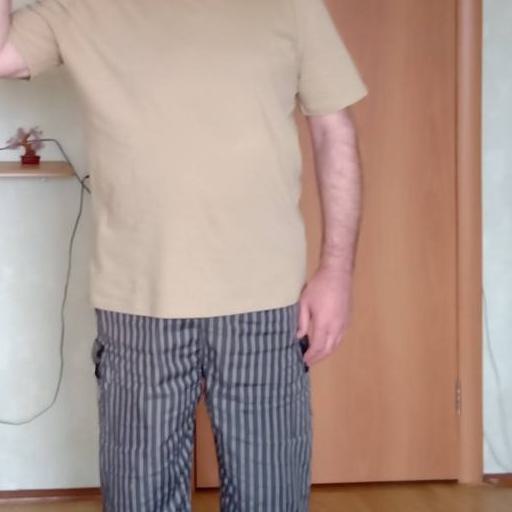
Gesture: no_gesture